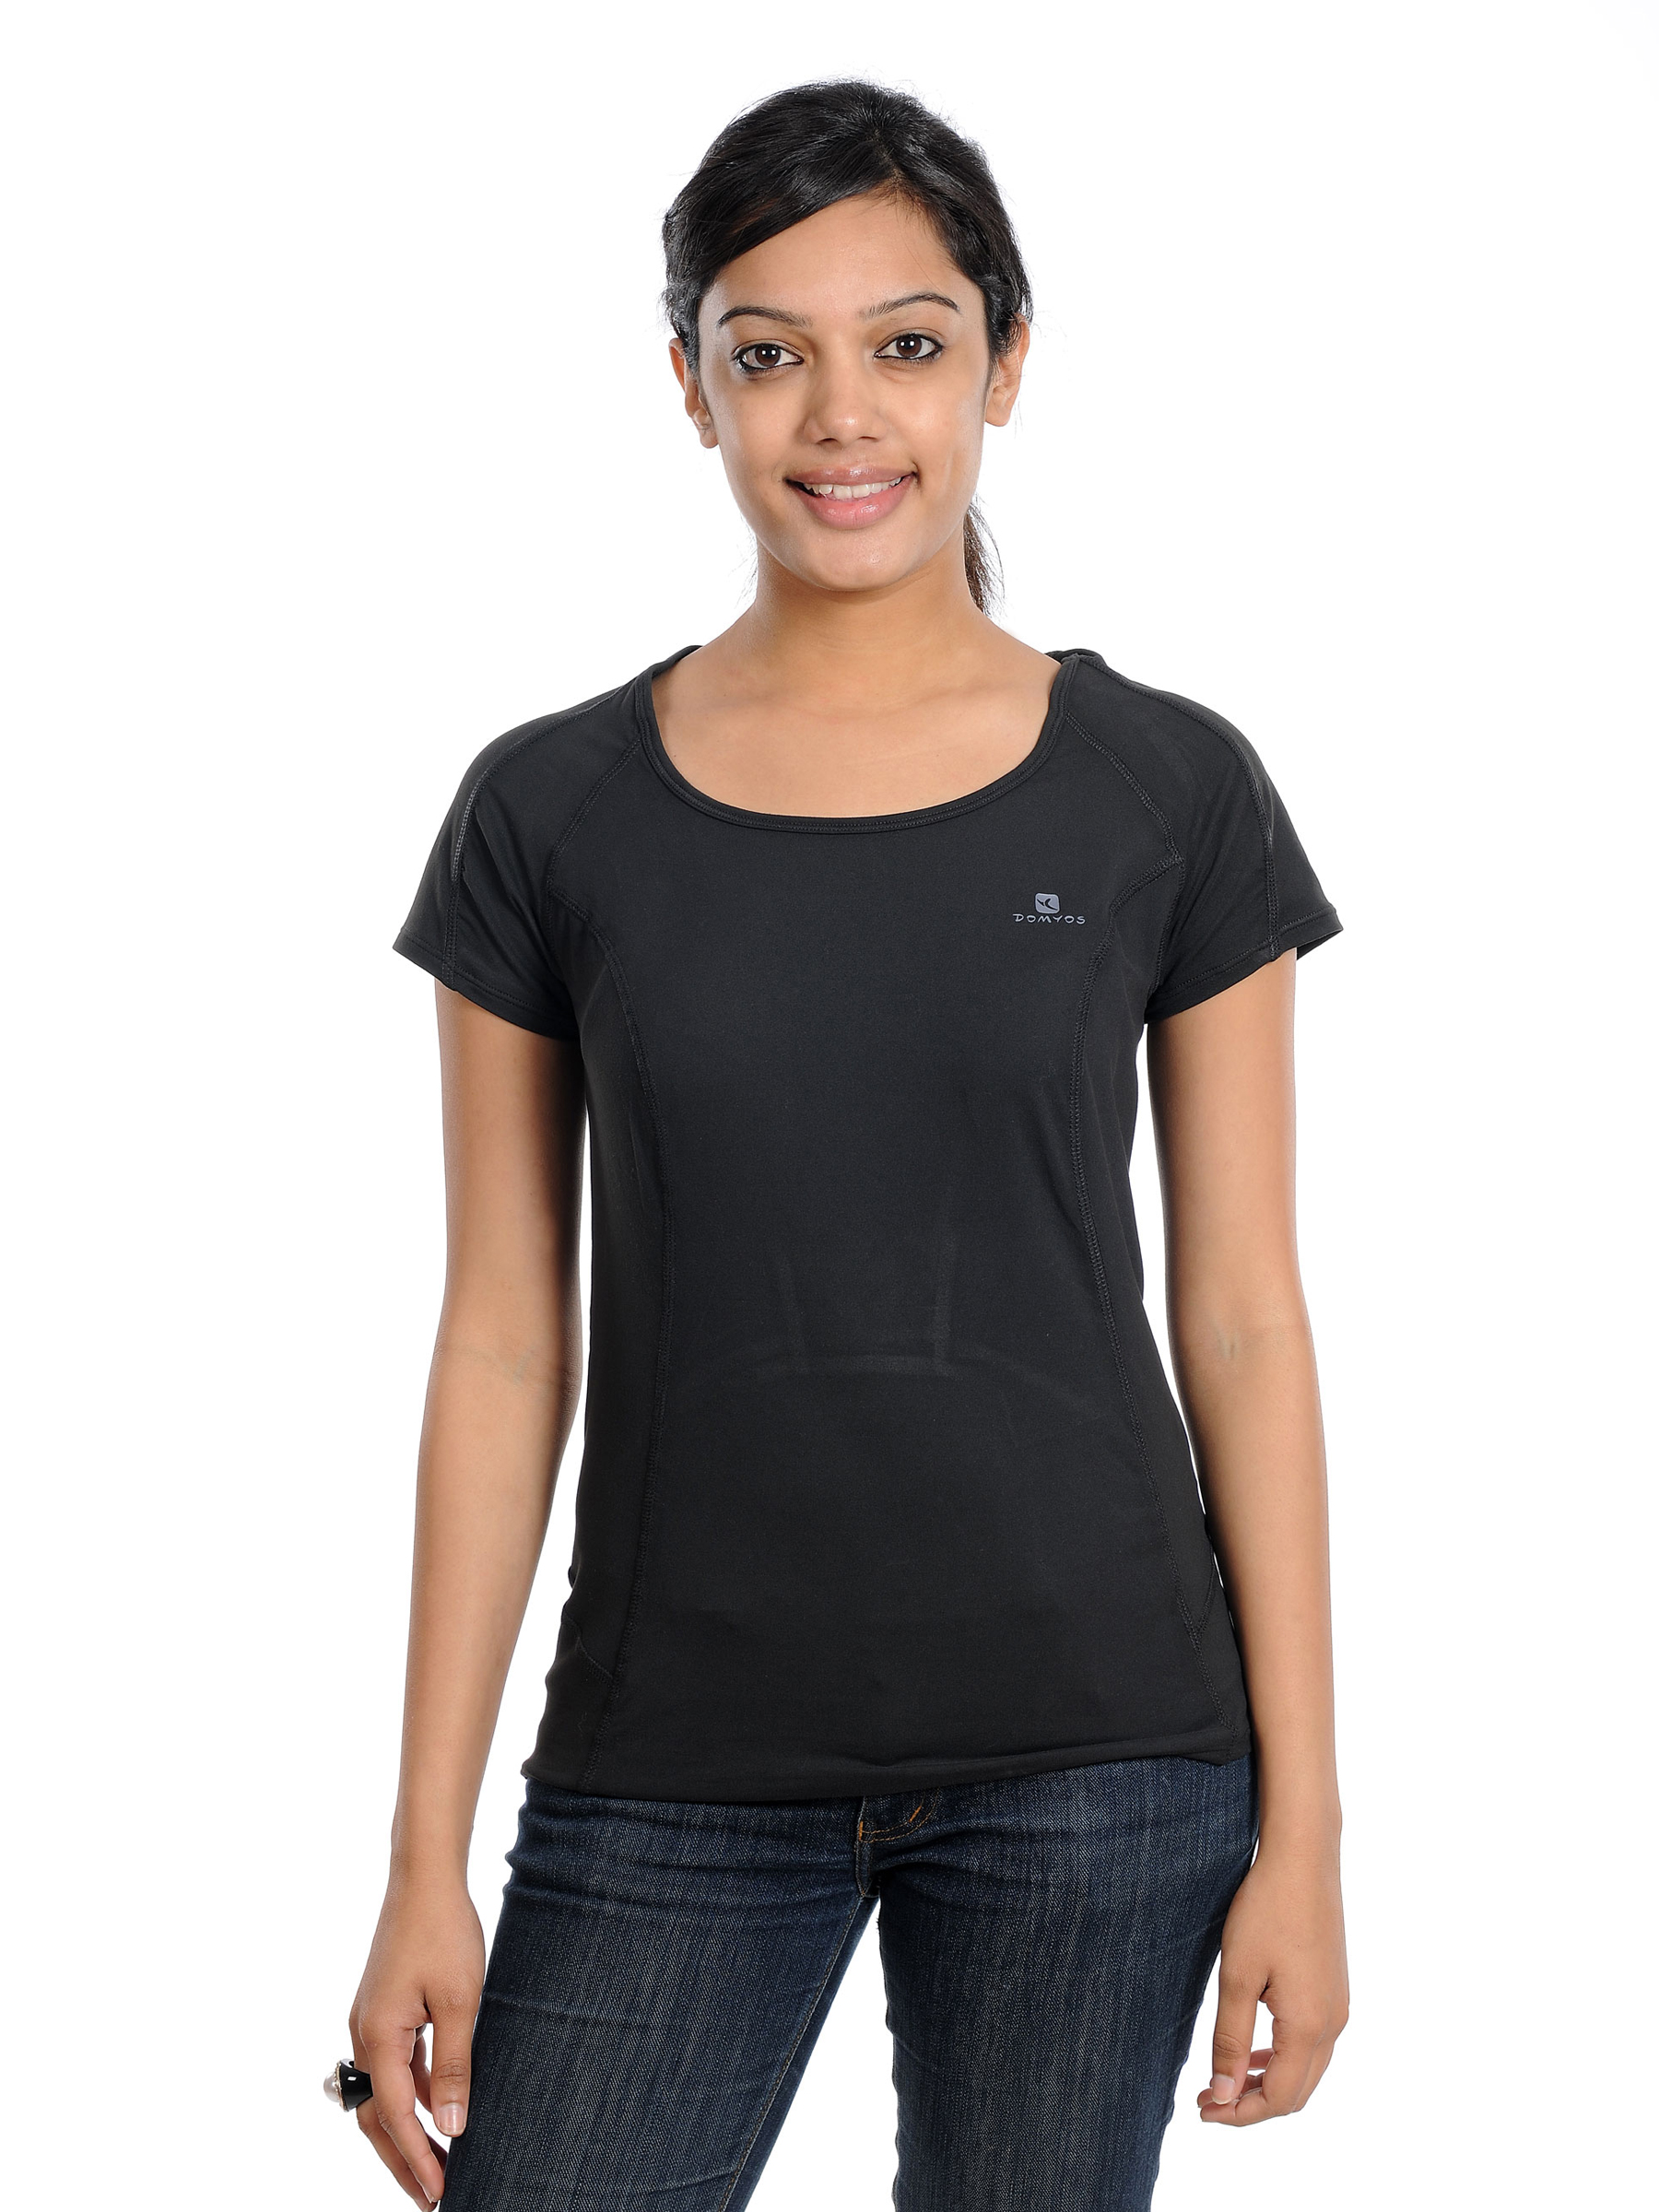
Domyos Women's Actizen Black T-shirt
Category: Apparel / Topwear / Tshirts
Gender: Women
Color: Black
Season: Summer 2011
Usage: Casual